Serenade No. 4 (Mozart)

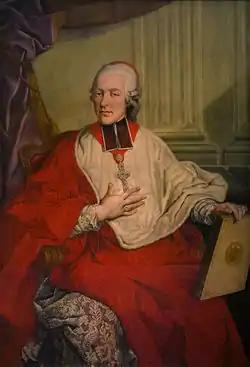
Count Hieronymus von Colloredo, for whom K. 203 is nicknamed

The Serenade No. 4 in D major, K. 203/189b was written in August 1774 by Wolfgang Amadeus Mozart for ceremonies at the University of Salzburg. It is nicknamed Colloredo after Mozart's patron, Count Hieronymus von Colloredo. The work is very similar to the serenade K. 204 composed for Salzburg the following summer.